Adoration of the Magi (Bosch, Madrid)

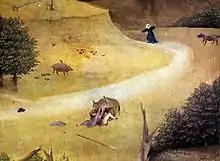
Detail of the beast attacking people in the right panel.

The left panel depicts St. Peter and one donor, identified as Peeter Scheyfve by the presence of his coat of arms, with the motto "Een voer al" ("One for all"). In the background, a man sits on a basket under a makeshift roofing: he is likely St. Joseph who heats Jesus' diapers (nappies).